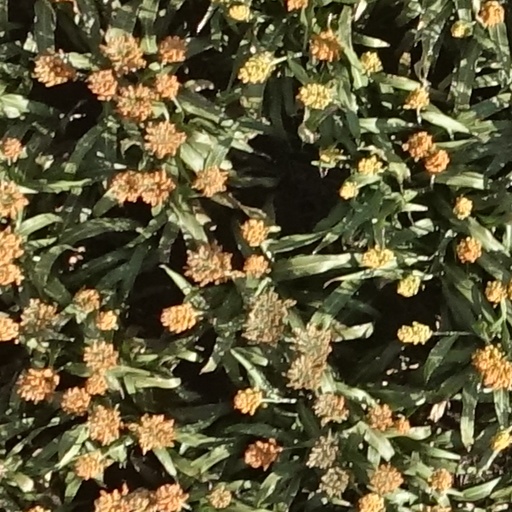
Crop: sorghum